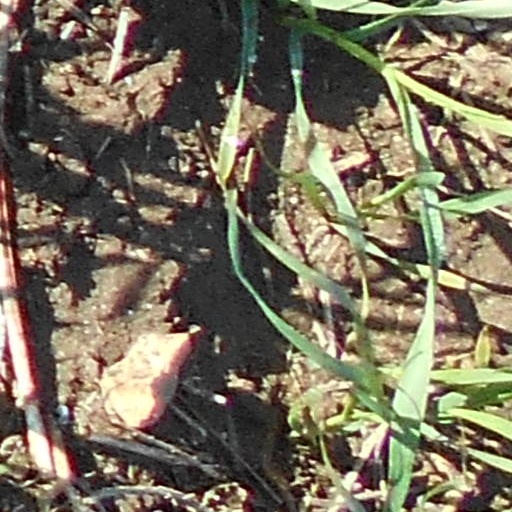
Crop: wheat